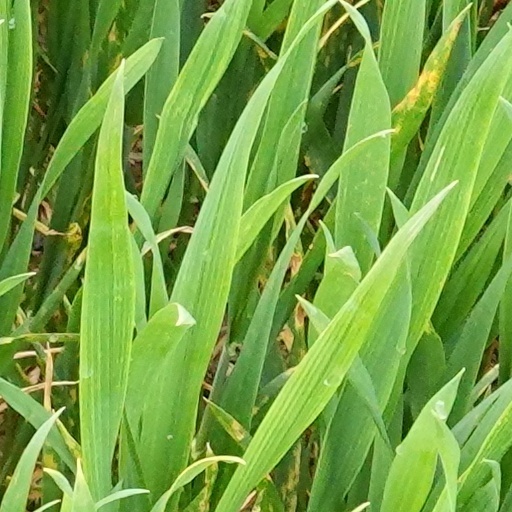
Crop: wheat